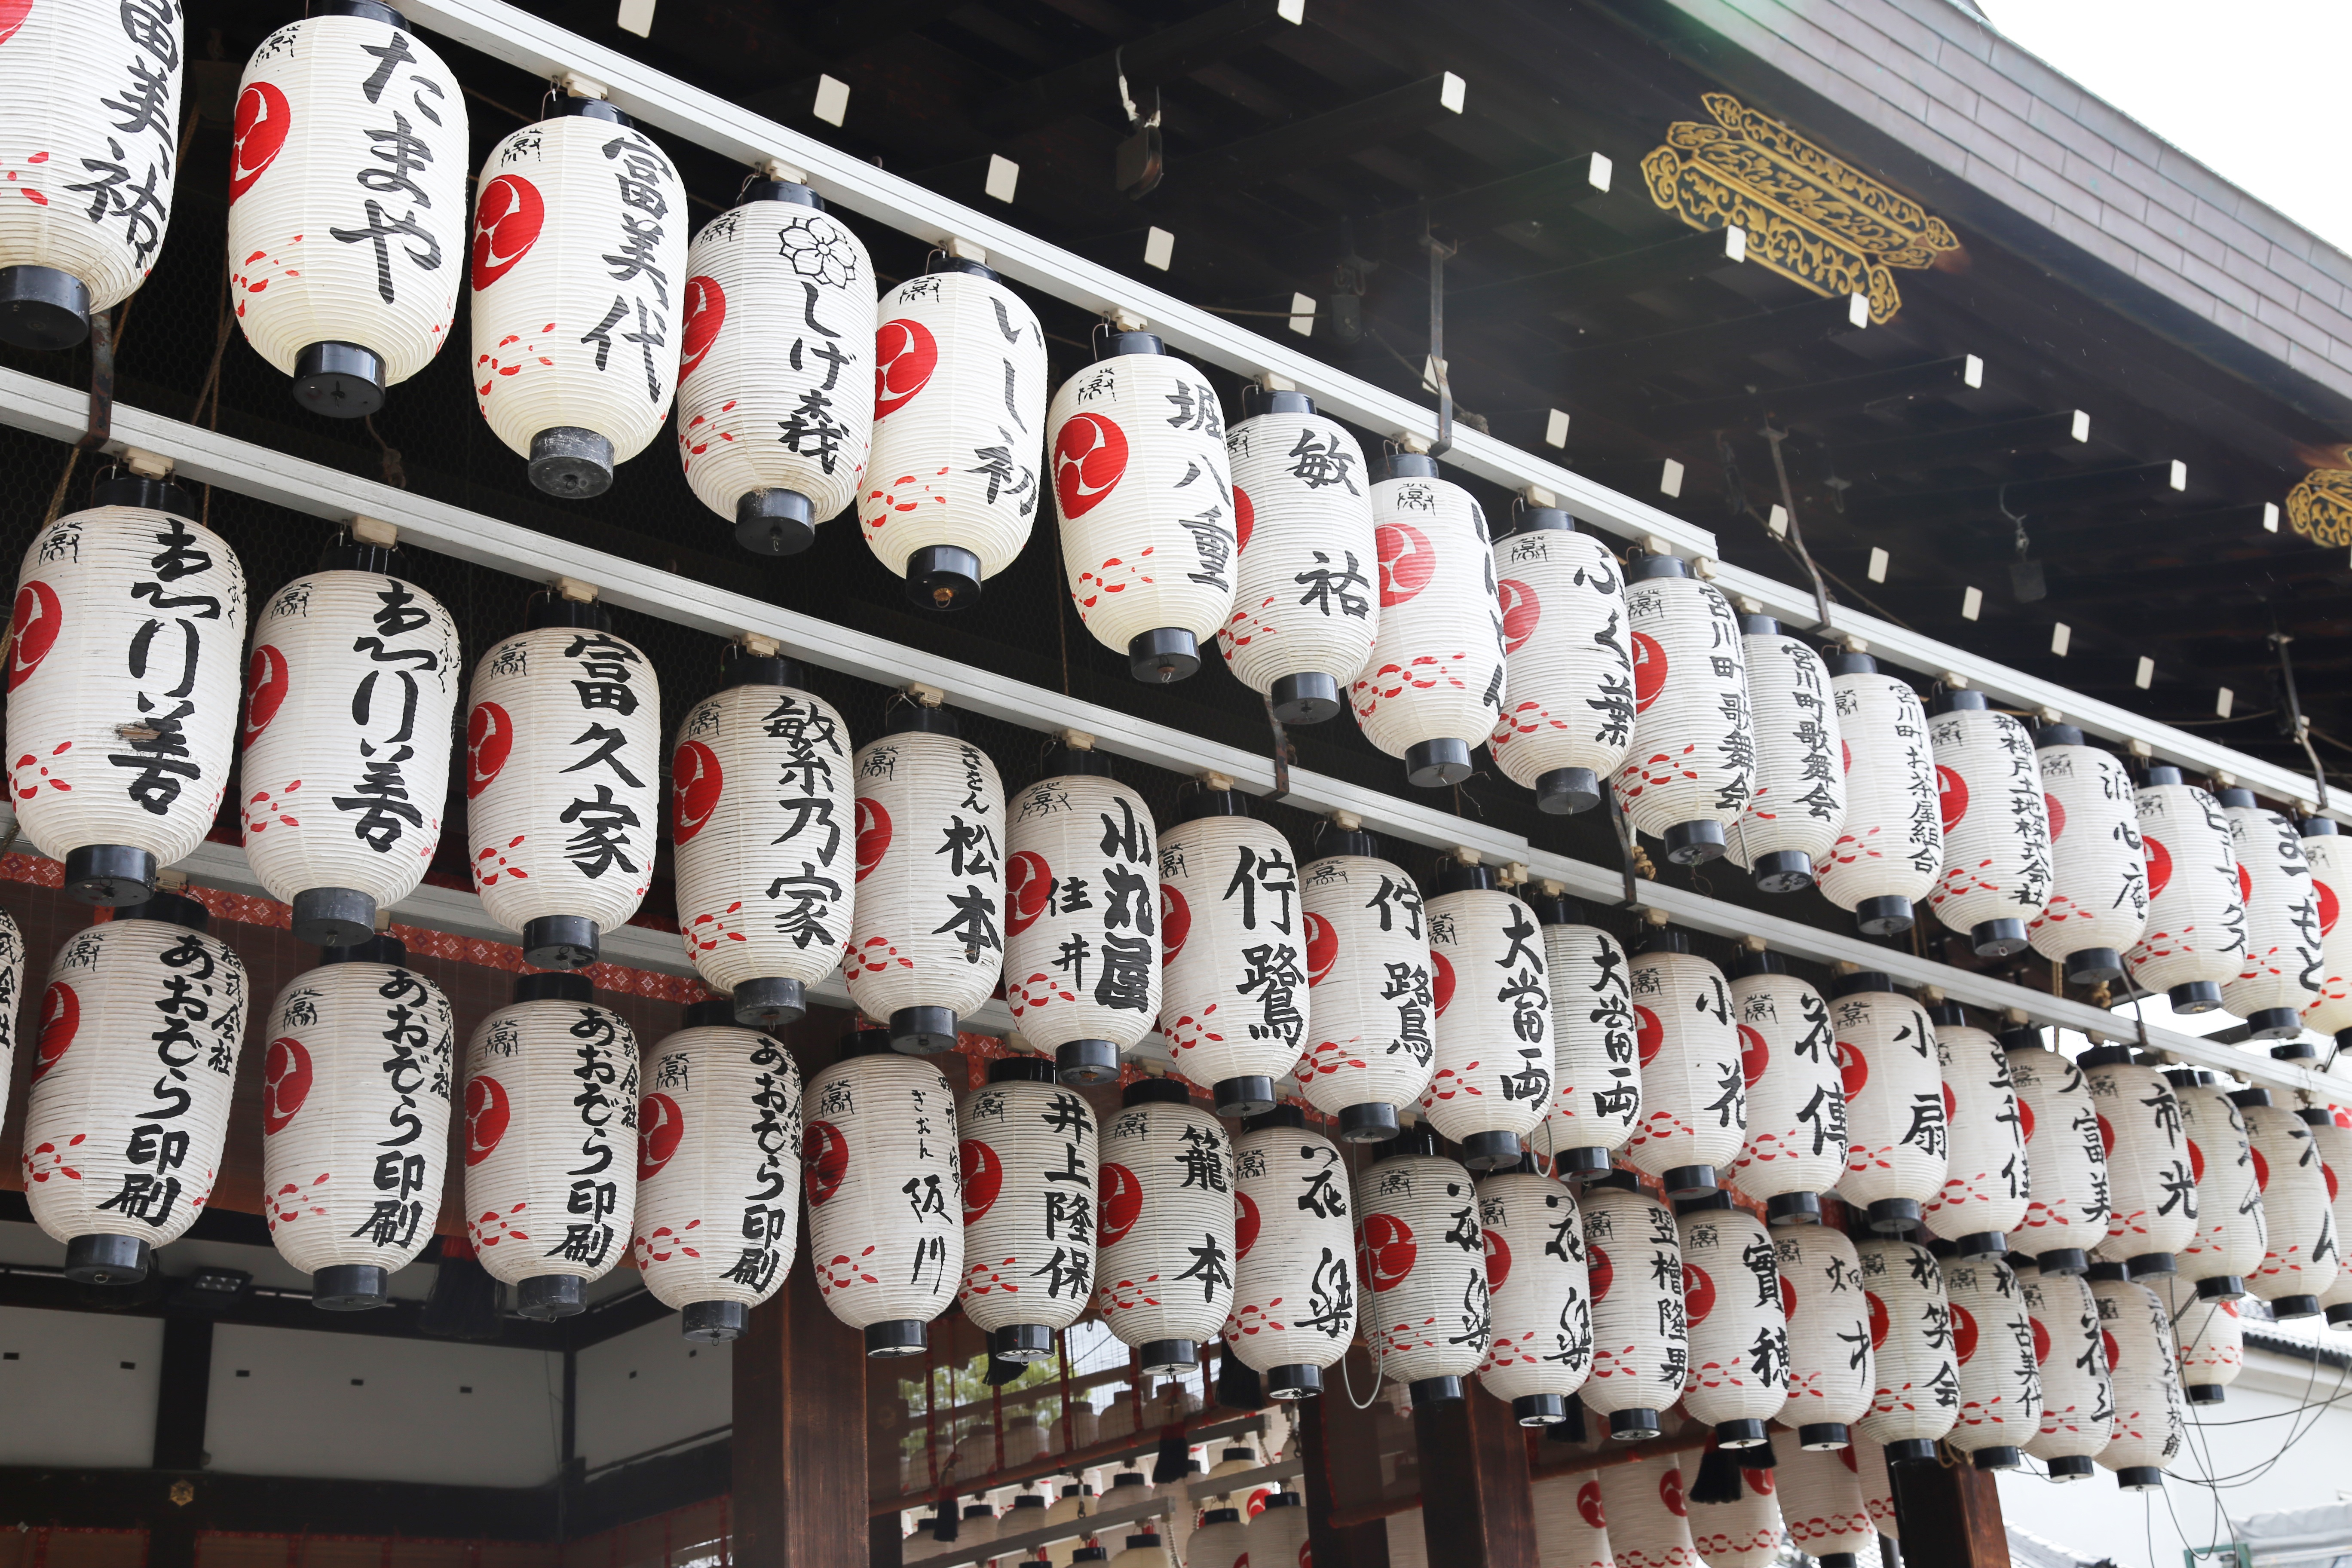
structure, antique, stone, monument, travel, statue, scenic, ancient, landmark, sightseeing, historic, tourism, japan, stadium, religious, tokyo, temple, japanese, civilization, shrine, culture, history, destinations, sport venue